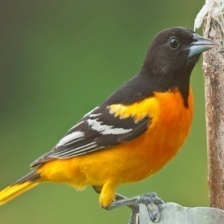
Species: BALTIMORE ORIOLE
Scientific name: ICTERUS GALBULA